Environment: real
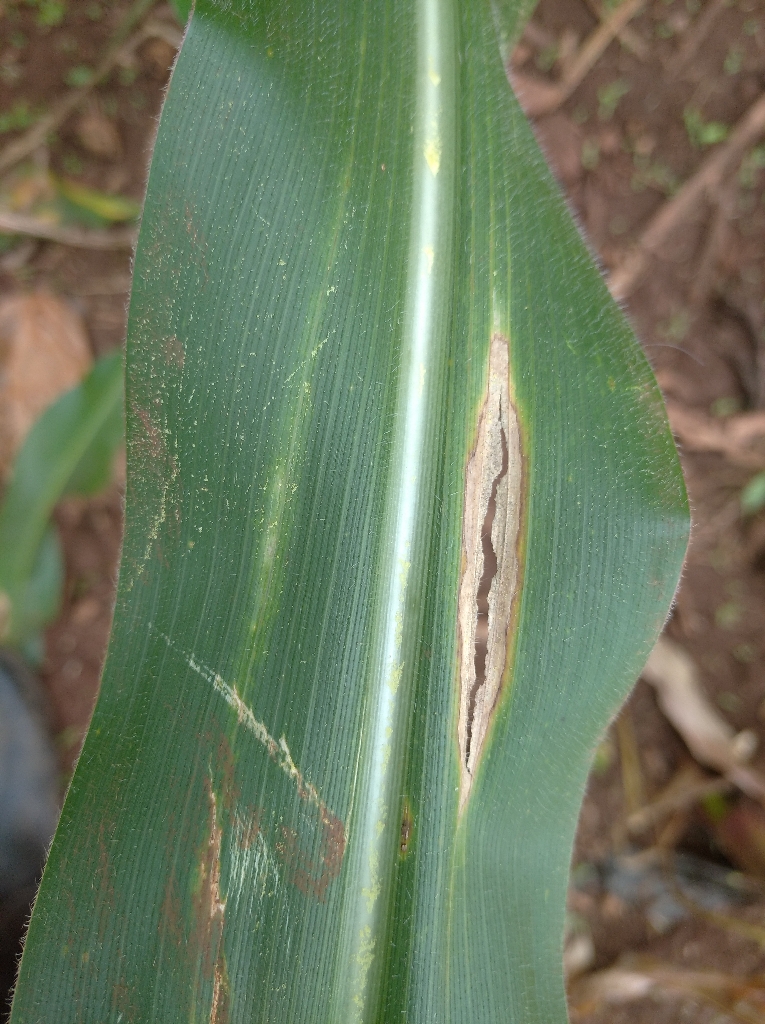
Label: northern_corn_leaf_blight